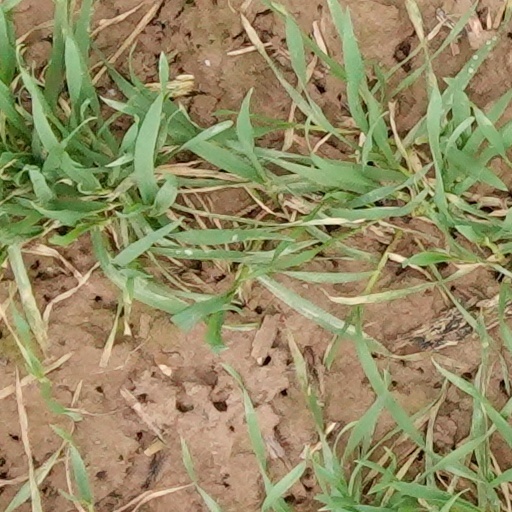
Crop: wheat